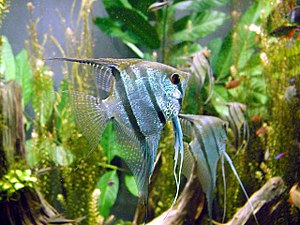
Scalare
Scalare (Pterophyllum scalare)
Scalare (Pterophyllum scalare)
Scalare er en ferskvandsfisk fra tropisk Sydamerika. Det er en smuk og populær akvariefisk som er nem at holde i et opvarmet akvarium. Fisken kan blive op til 15 cm lang, og der er ingen synlige kønsforskelle. Som ung lever den i stimer, men senere danner fisken par og bliver territorial.